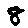
Label: 8